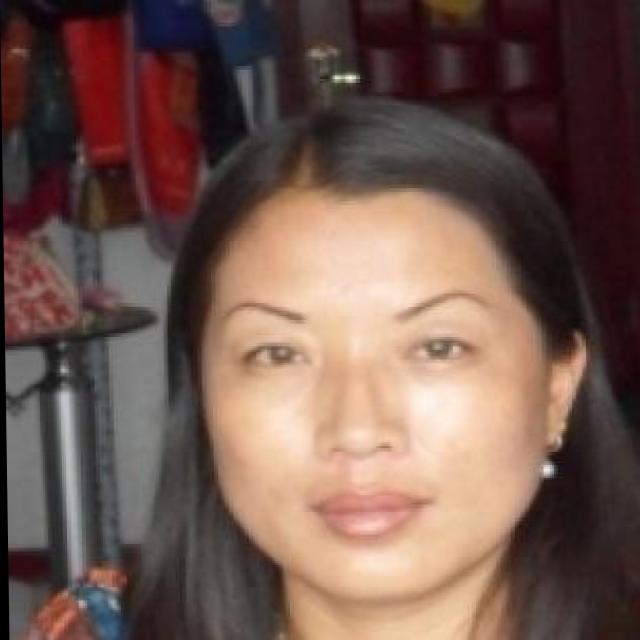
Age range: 21-44